Arthur Spurling

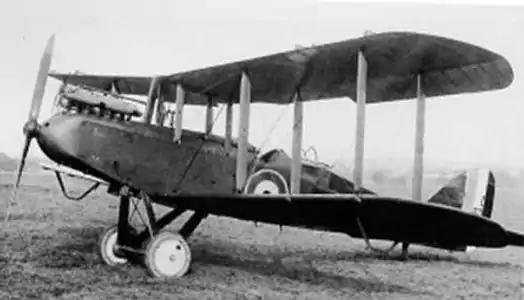
Rowe Spurling flew the DH.9 light bomber.

Second Lieutenant Spurling trained as a pilot at the Royal Flying Corps School of Instruction at Hendon Aerodrome and joined No. 89 Squadron RFC on 30 August 1917. He was posted to No. 49 Squadron RAF in July 1918, flying the Airco DH.9, a light bomber with two crew members (a pilot and an observer who doubled as a defensive gunner). By then, the Royal Flying Corps had merged with the Royal Naval Air Service on 1 April 1918 to create the independent Royal Air Force (RAF), to which service Spurling now belonged.